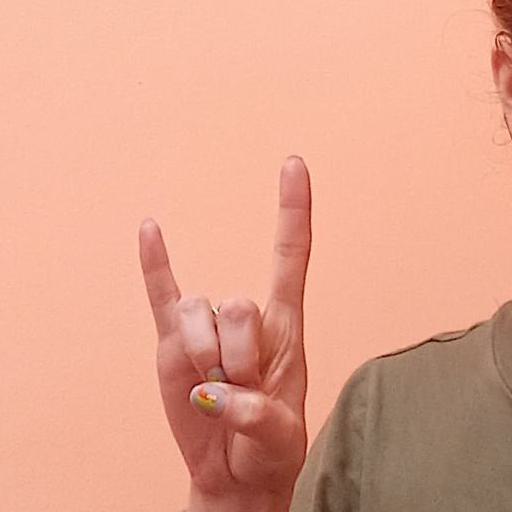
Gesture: rock